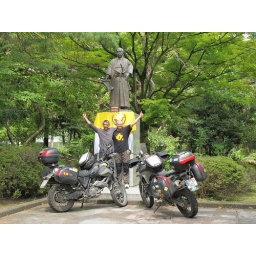
End of the road for rutasamurai.com. From a samurai monument in Spain to one in Japan.